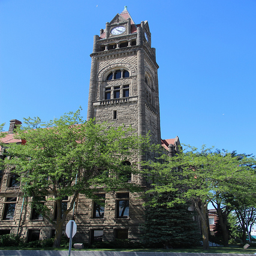
A large stone building with a  clock face on it
A large stone clock tower sticking out of the roof of a building.
An old church clock tower set against a blue sky.
A tower stands above the trees and signs.
A gray building has a clock tower on it.